Romorantin - Pruniers Air Detachment

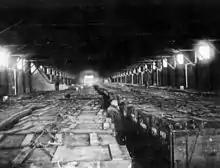
Liberty Engine storage building

Supply Depot No. 2 was the Liberty Engine spare parts depot, and handled every spare part for the engine used by the Air Service in France. Originally part of Supply Depot No 3, it was separated early in June 1918 and managed by the 649th Aero Squadron (Supply). Each Liberty Engine could be operated between 20 and 30 hours in the air before it was needed to be overhauled; therefore, for each aircraft at least 3 or 4 engines were in the process of overhaul or in ready reserve in the field. Besides the Liberty Engines, many LeRhone, Renault, Fiat, Hispano-Suisa, Salmson, Cloget and Clemont engines were received and distributed, along with spare parts for them. A propeller shop for the repair of damaged propellers, along with spares for rapid shipment to combat squadrons was maintained. In addition to the engine parts, Depot No. 2 also managed the storage of over 3,000 Merlin fixed and Lewis flexible mounte machine guns, 10,000 spare magazines each holding 97 rounds of ammunition, over a thousand gunner's belts and various other ordinance equipment.